Civic Initiative

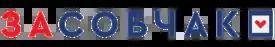
Sobchak campaign logo

Ksenia Sobchak, declaring that she supports the Civic Initiative program, on December 23, 2017, joined her political council. At the same time, she was nominated by the party as a candidate for the post of President of Russia. Sobchak officially announced her nomination and explained that she considers participation in the elections to be the best legal way to express a protest and that she plans to become a kind of "against all". Nechayev agreed to be nominated with the expectation that the votes gained in the elections will help the party to acquire state funding, and the admission to the air of federal TV channels will increase recognition, also Nechayev was categorically against Sobchak's nomination if it would be "part of the Presidential Administration's election game".